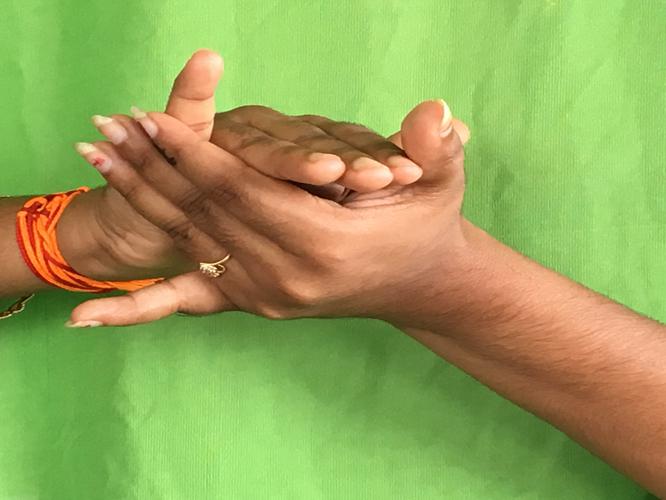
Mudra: Kurma
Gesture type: double_hand